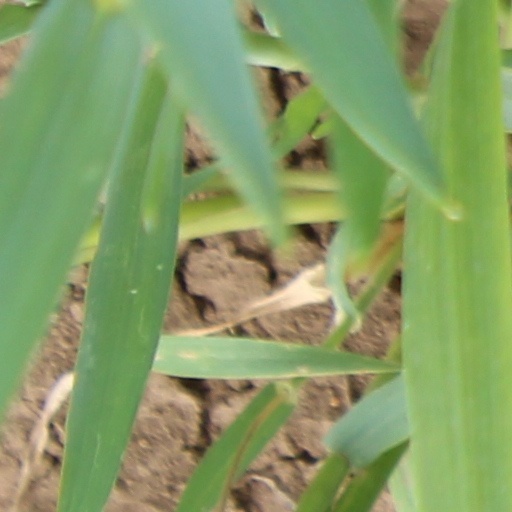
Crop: wheat